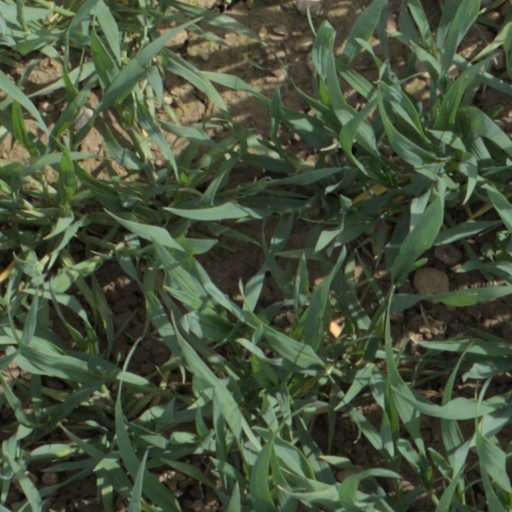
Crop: wheat